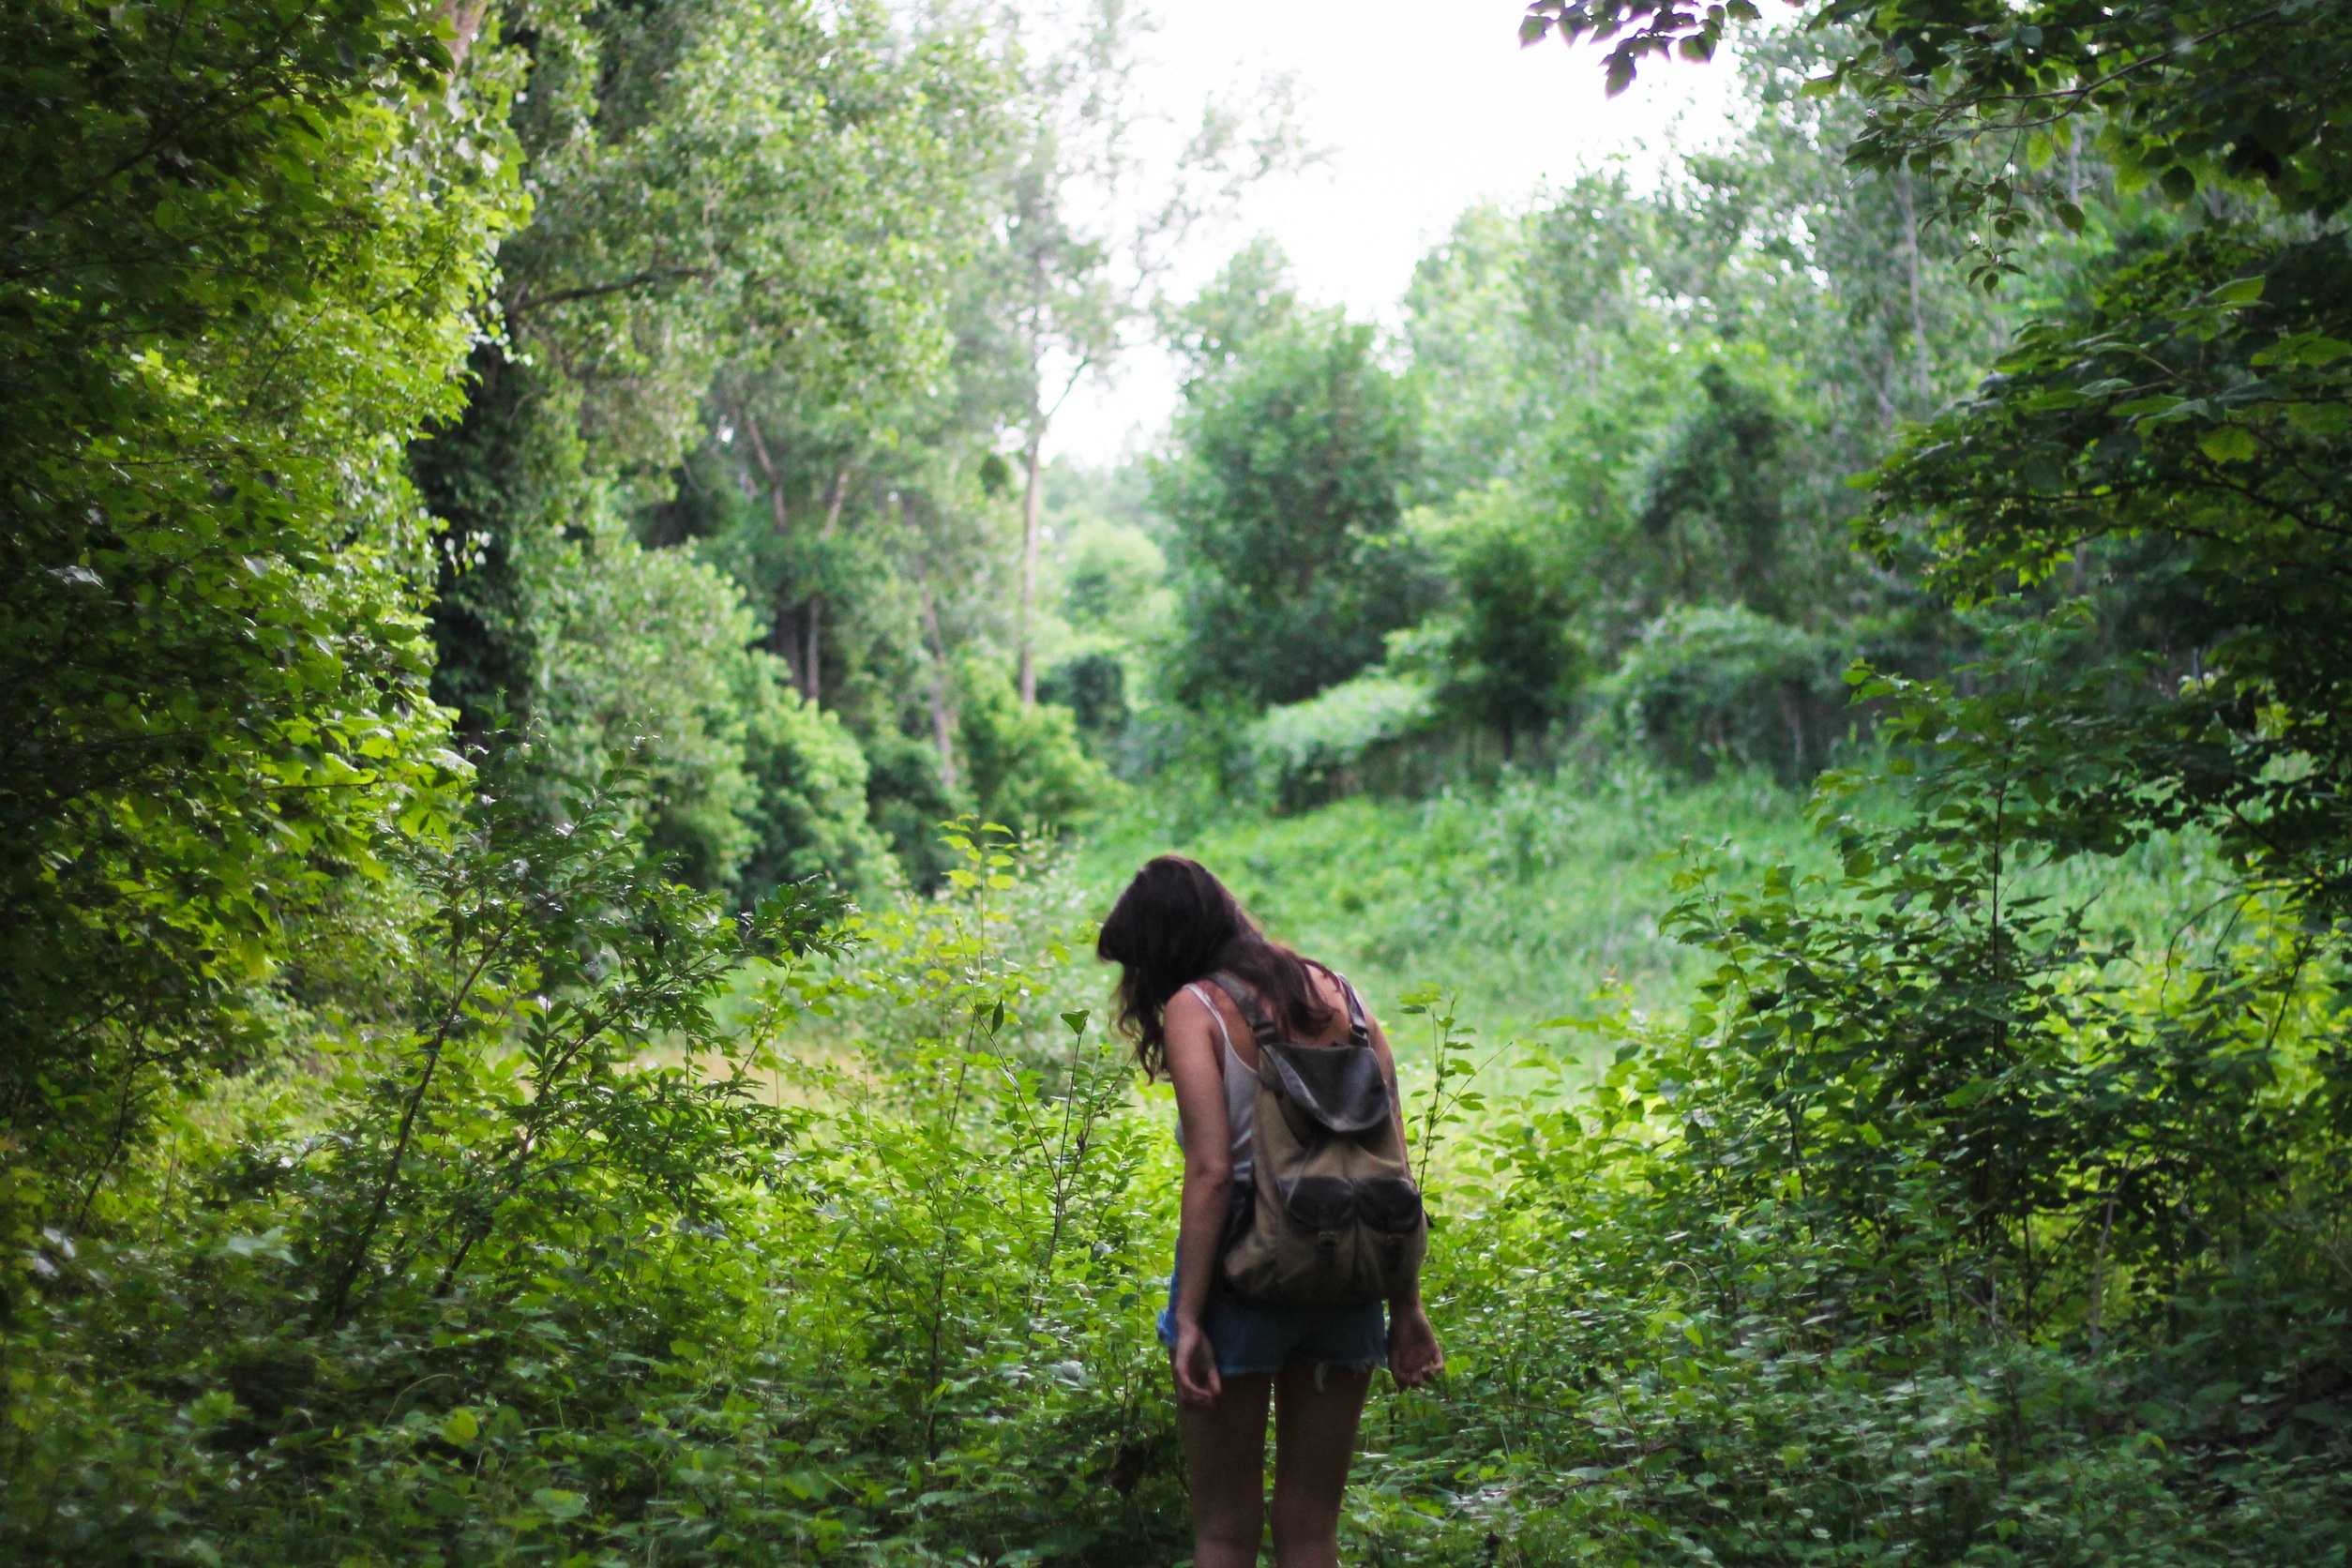
tree, nature, forest, grass, wilderness, walking, people, girl, trail, adventure, backpack, brunette, young, green, jungle, long hair, trees, rainforest, woodland, habitat, tank top, knapsack, old growth forest, jean shorts, natural environment